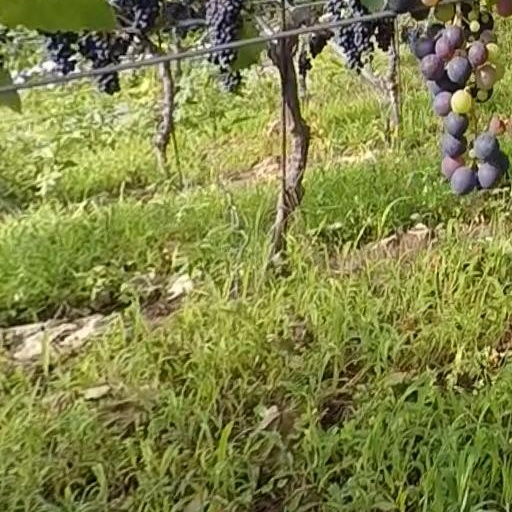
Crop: grape